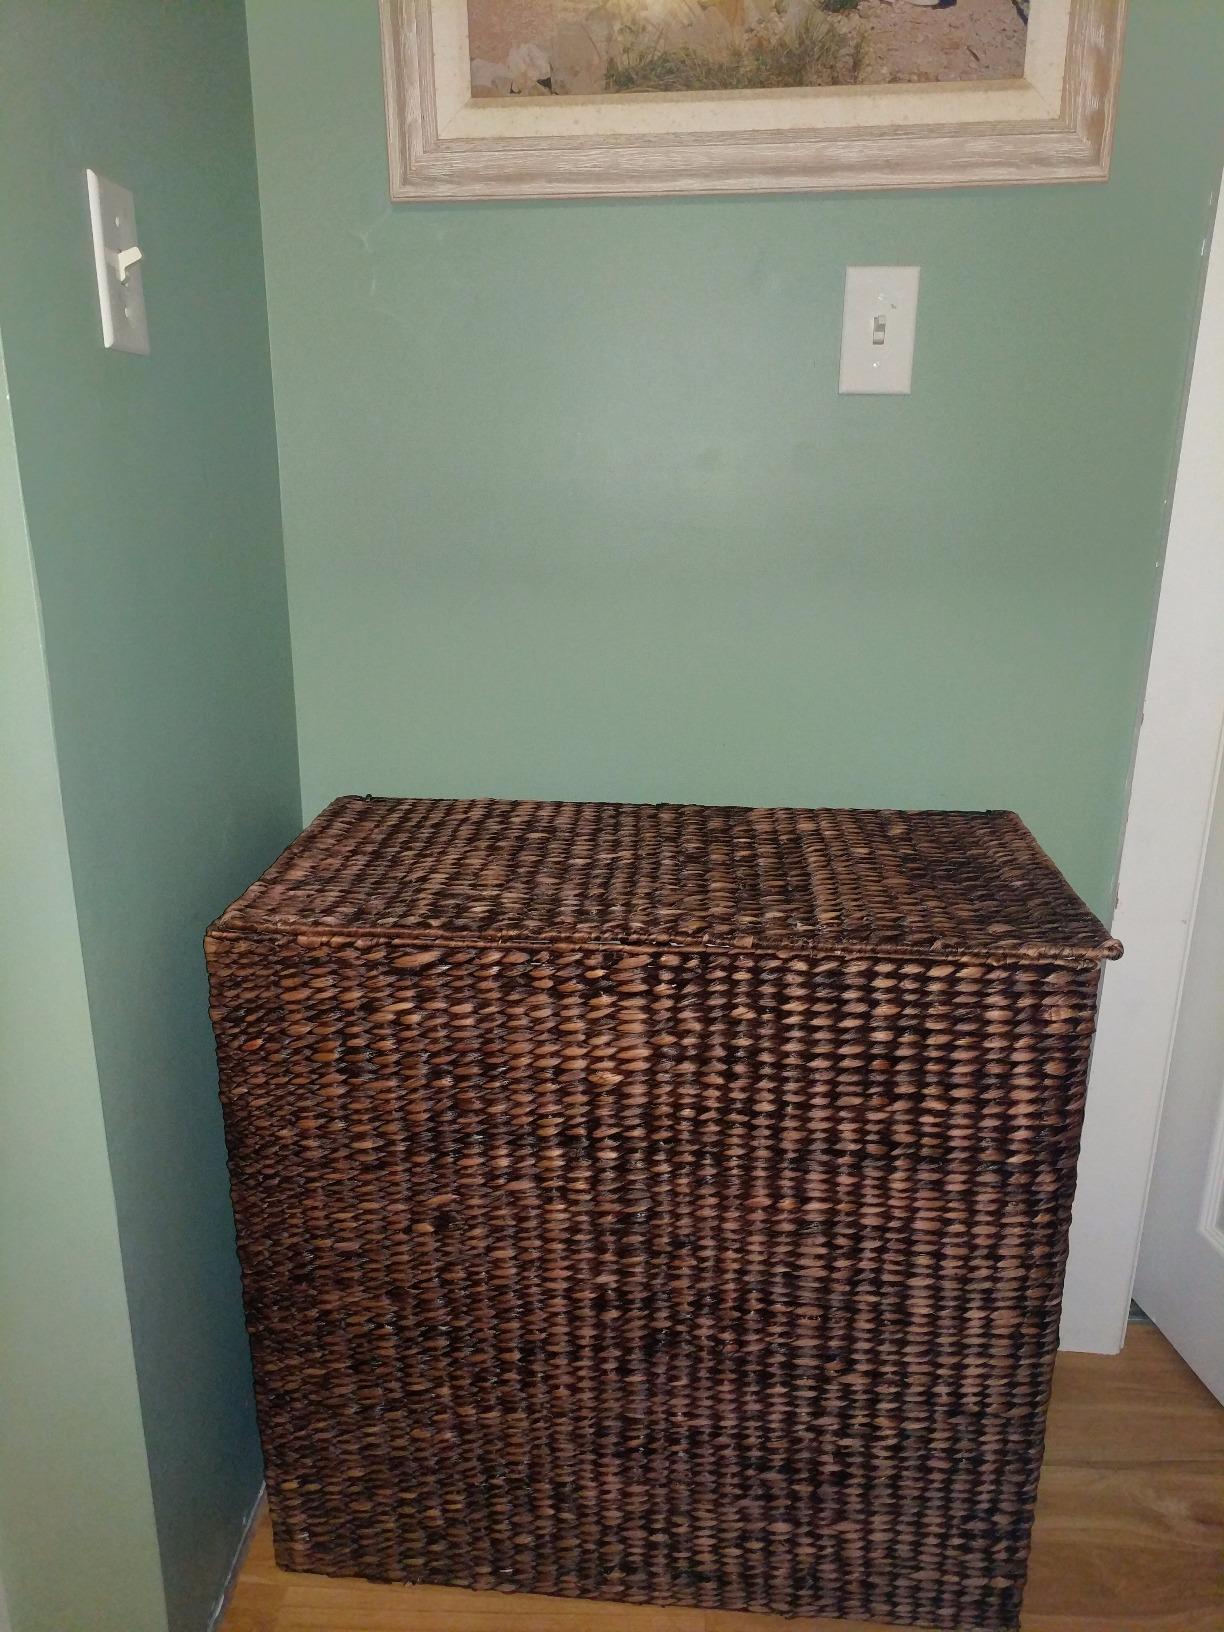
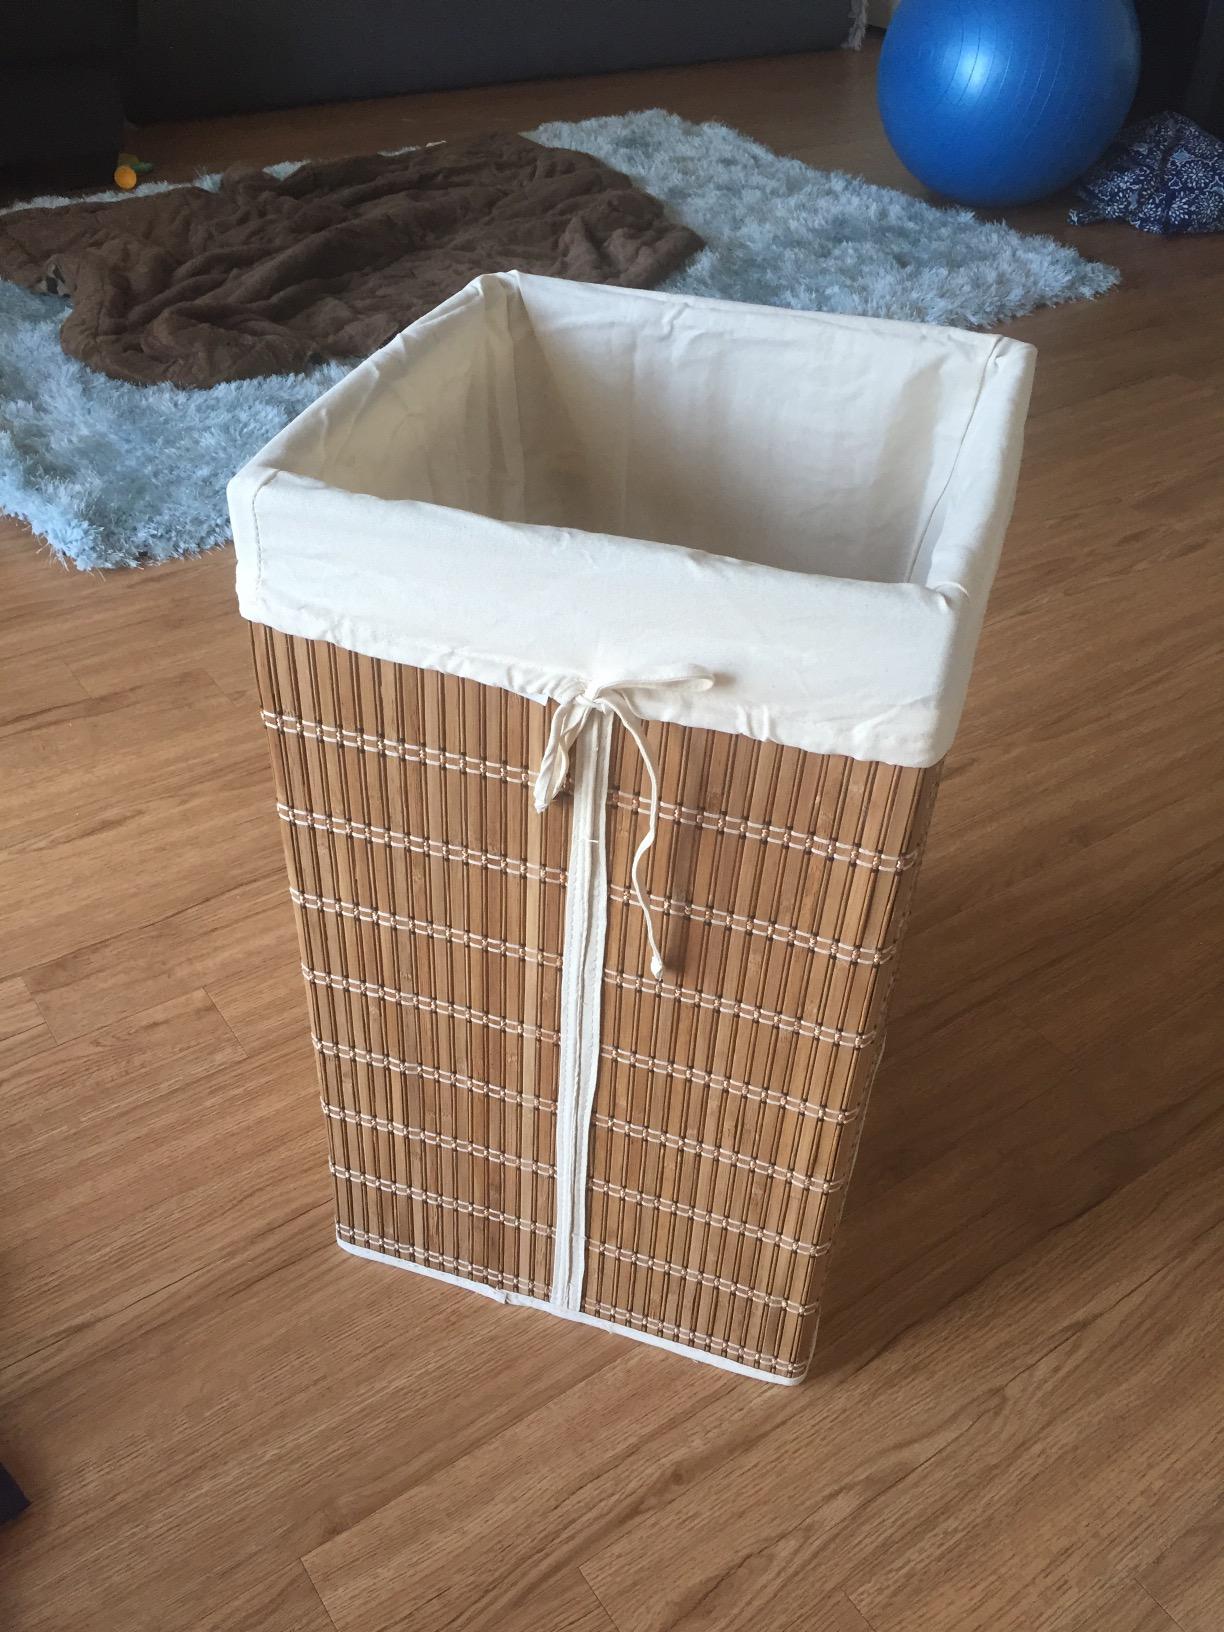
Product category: items_hamper
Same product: no